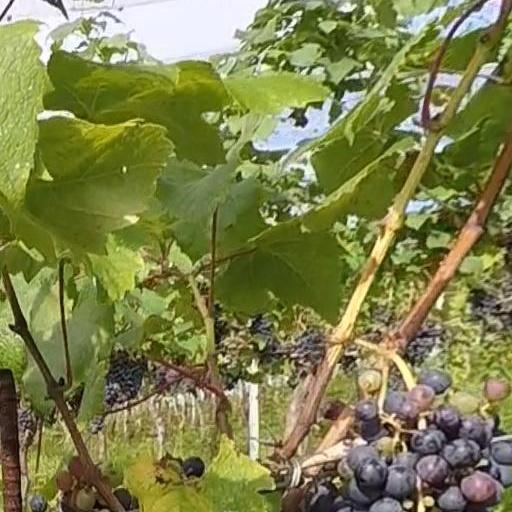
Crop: grape